Sōke

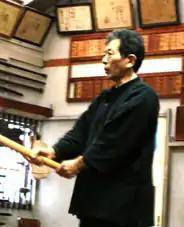
The sōke Yoshimitsu Katsue.

, pronounced , is a Japanese term that means "the head family [house]." In the realm of Japanese traditional arts, it is used synonymously with the term "iemoto". Thus, it is often used to indicate "headmaster" (or sometimes translated as "head of the family" or even "grand master".) The English translation of sōke as "grand master" is not a literal translation but it does see use by some Japanese sources. It can mean one who is the leader of any school or the master of a style, but it is most commonly used as a highest level Japanese title, referring to the singular leader of a school or style of martial art. The term, however, is not limited to the genre of martial arts.